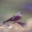
Label: bird